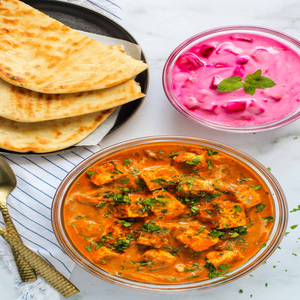
Dish: paneer